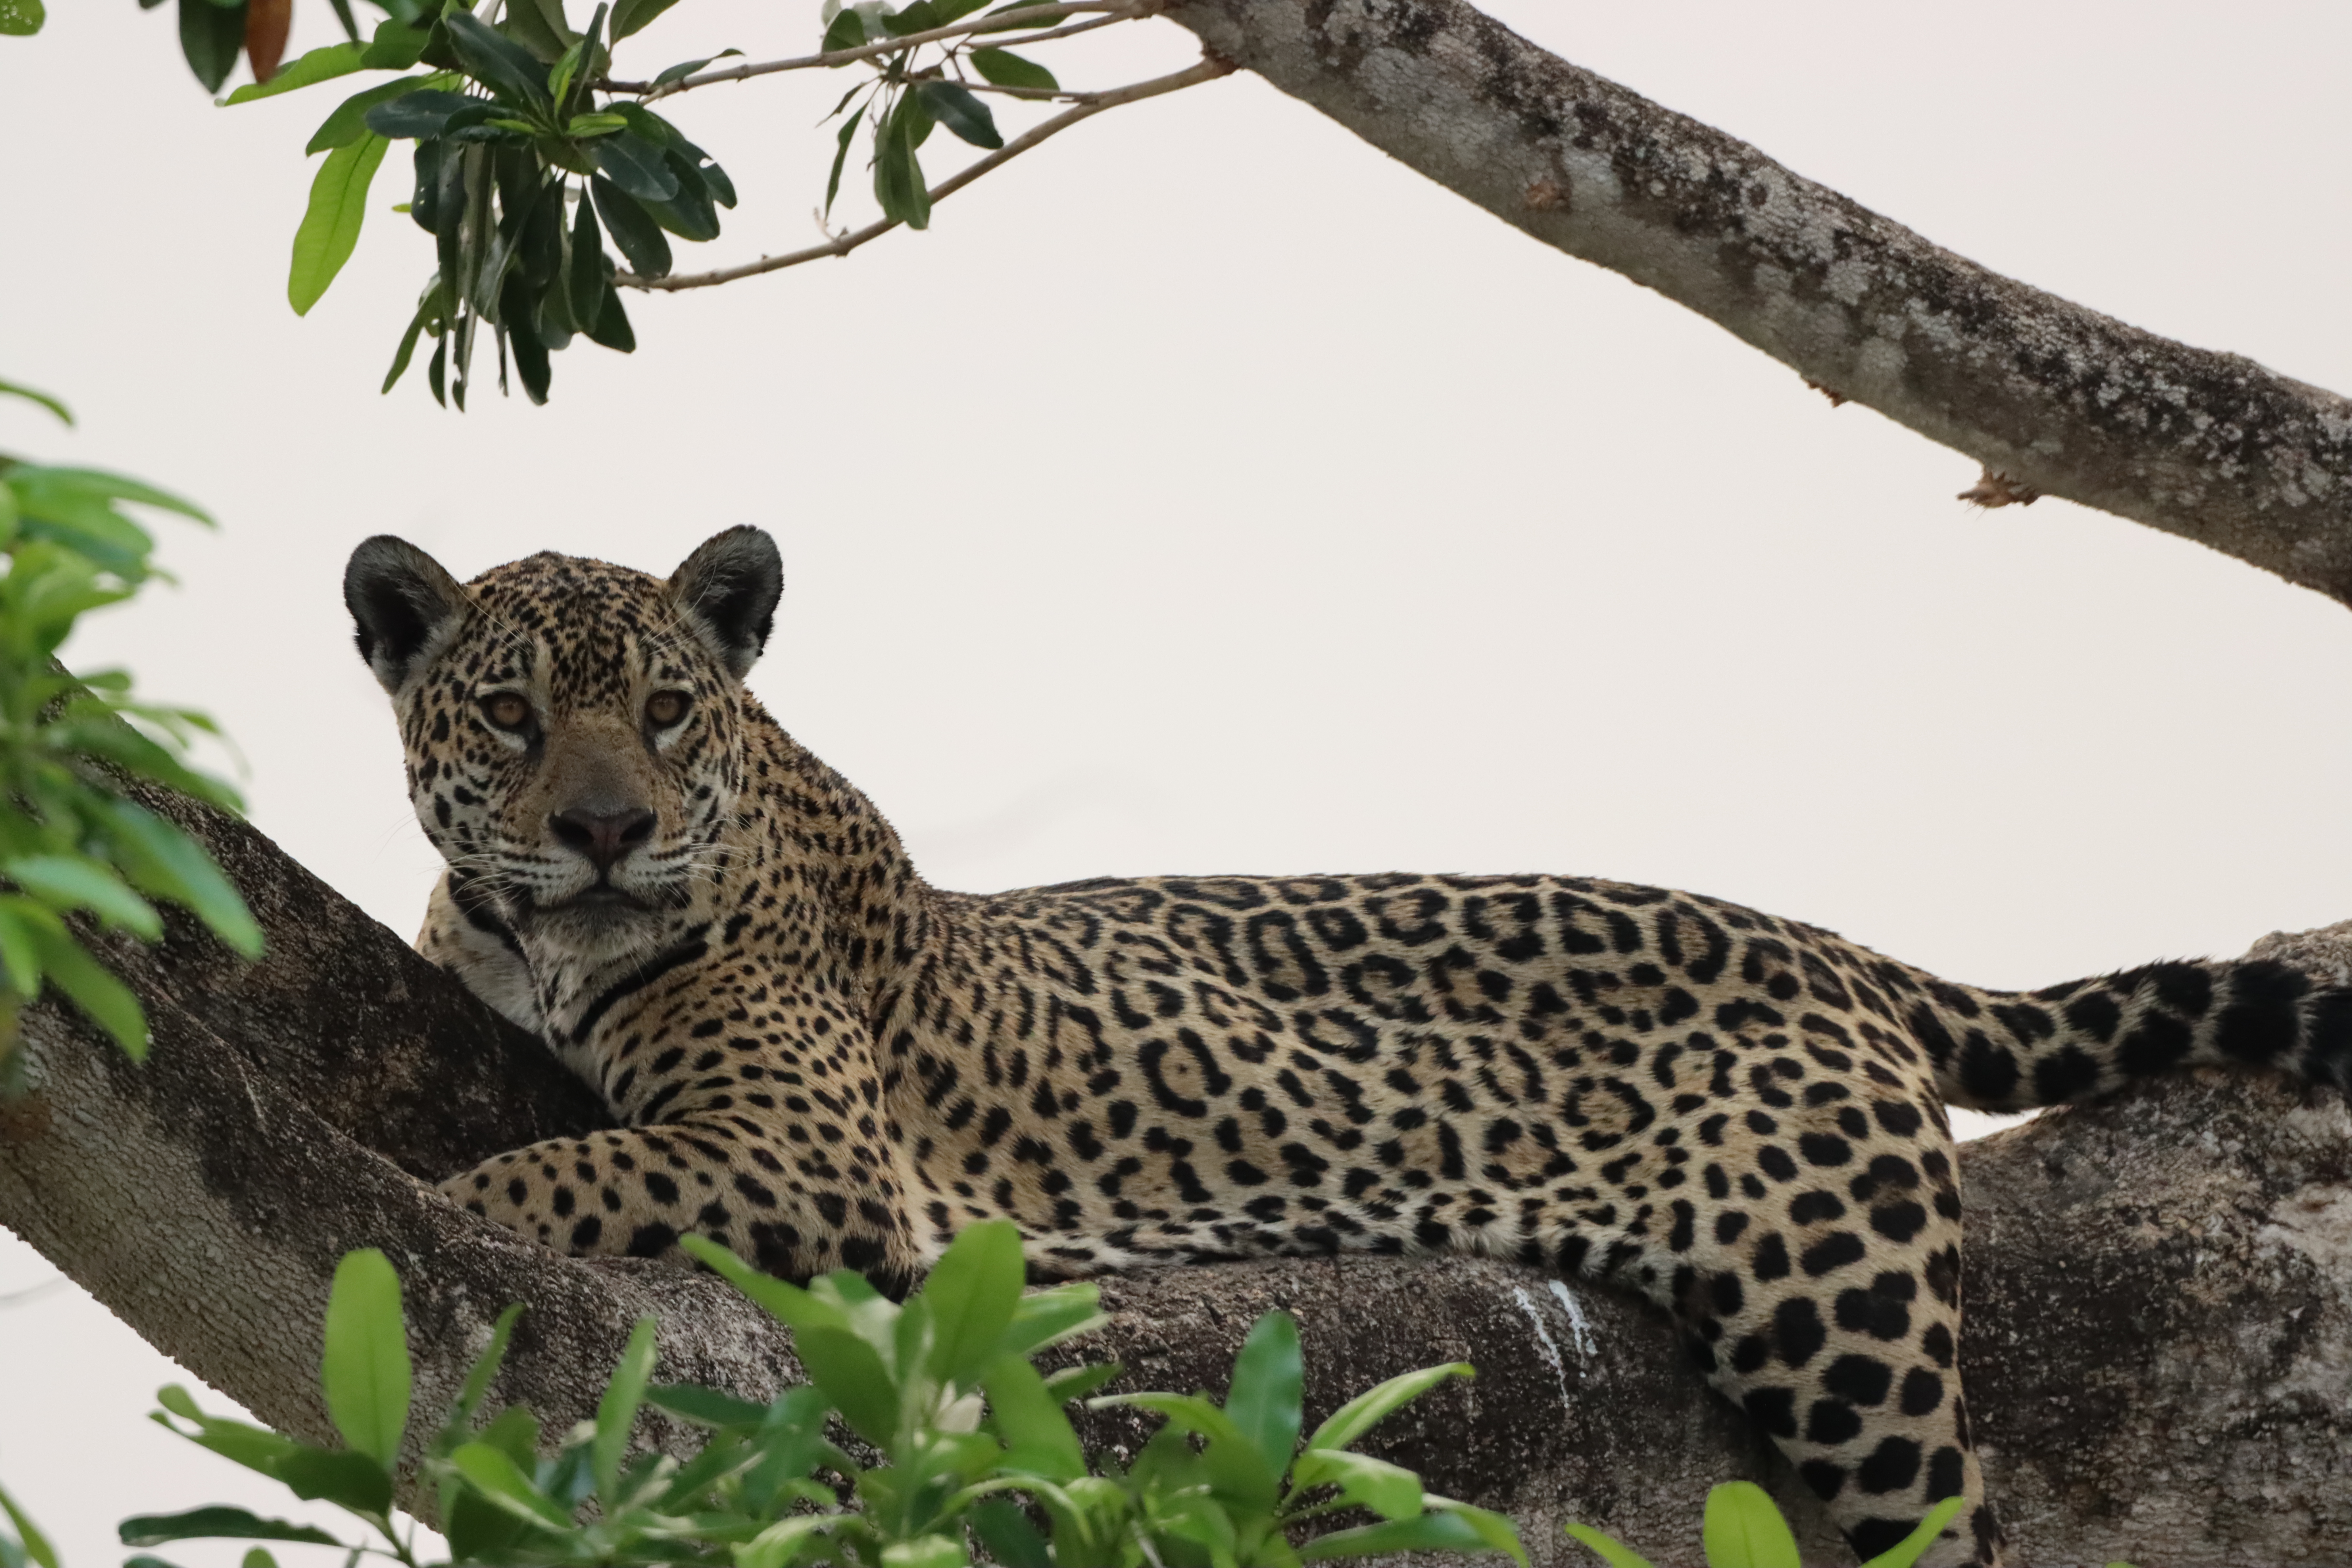
Jaguar: Medrosa